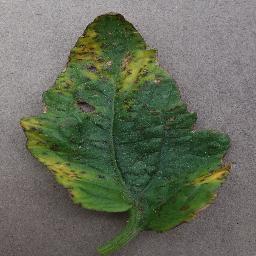
Label: Tomato___Bacterial_spot